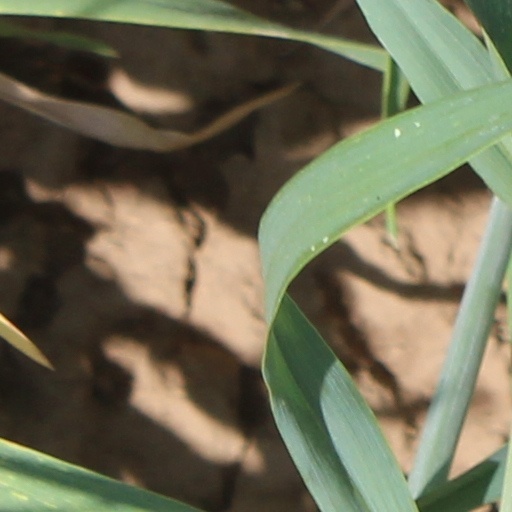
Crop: wheat